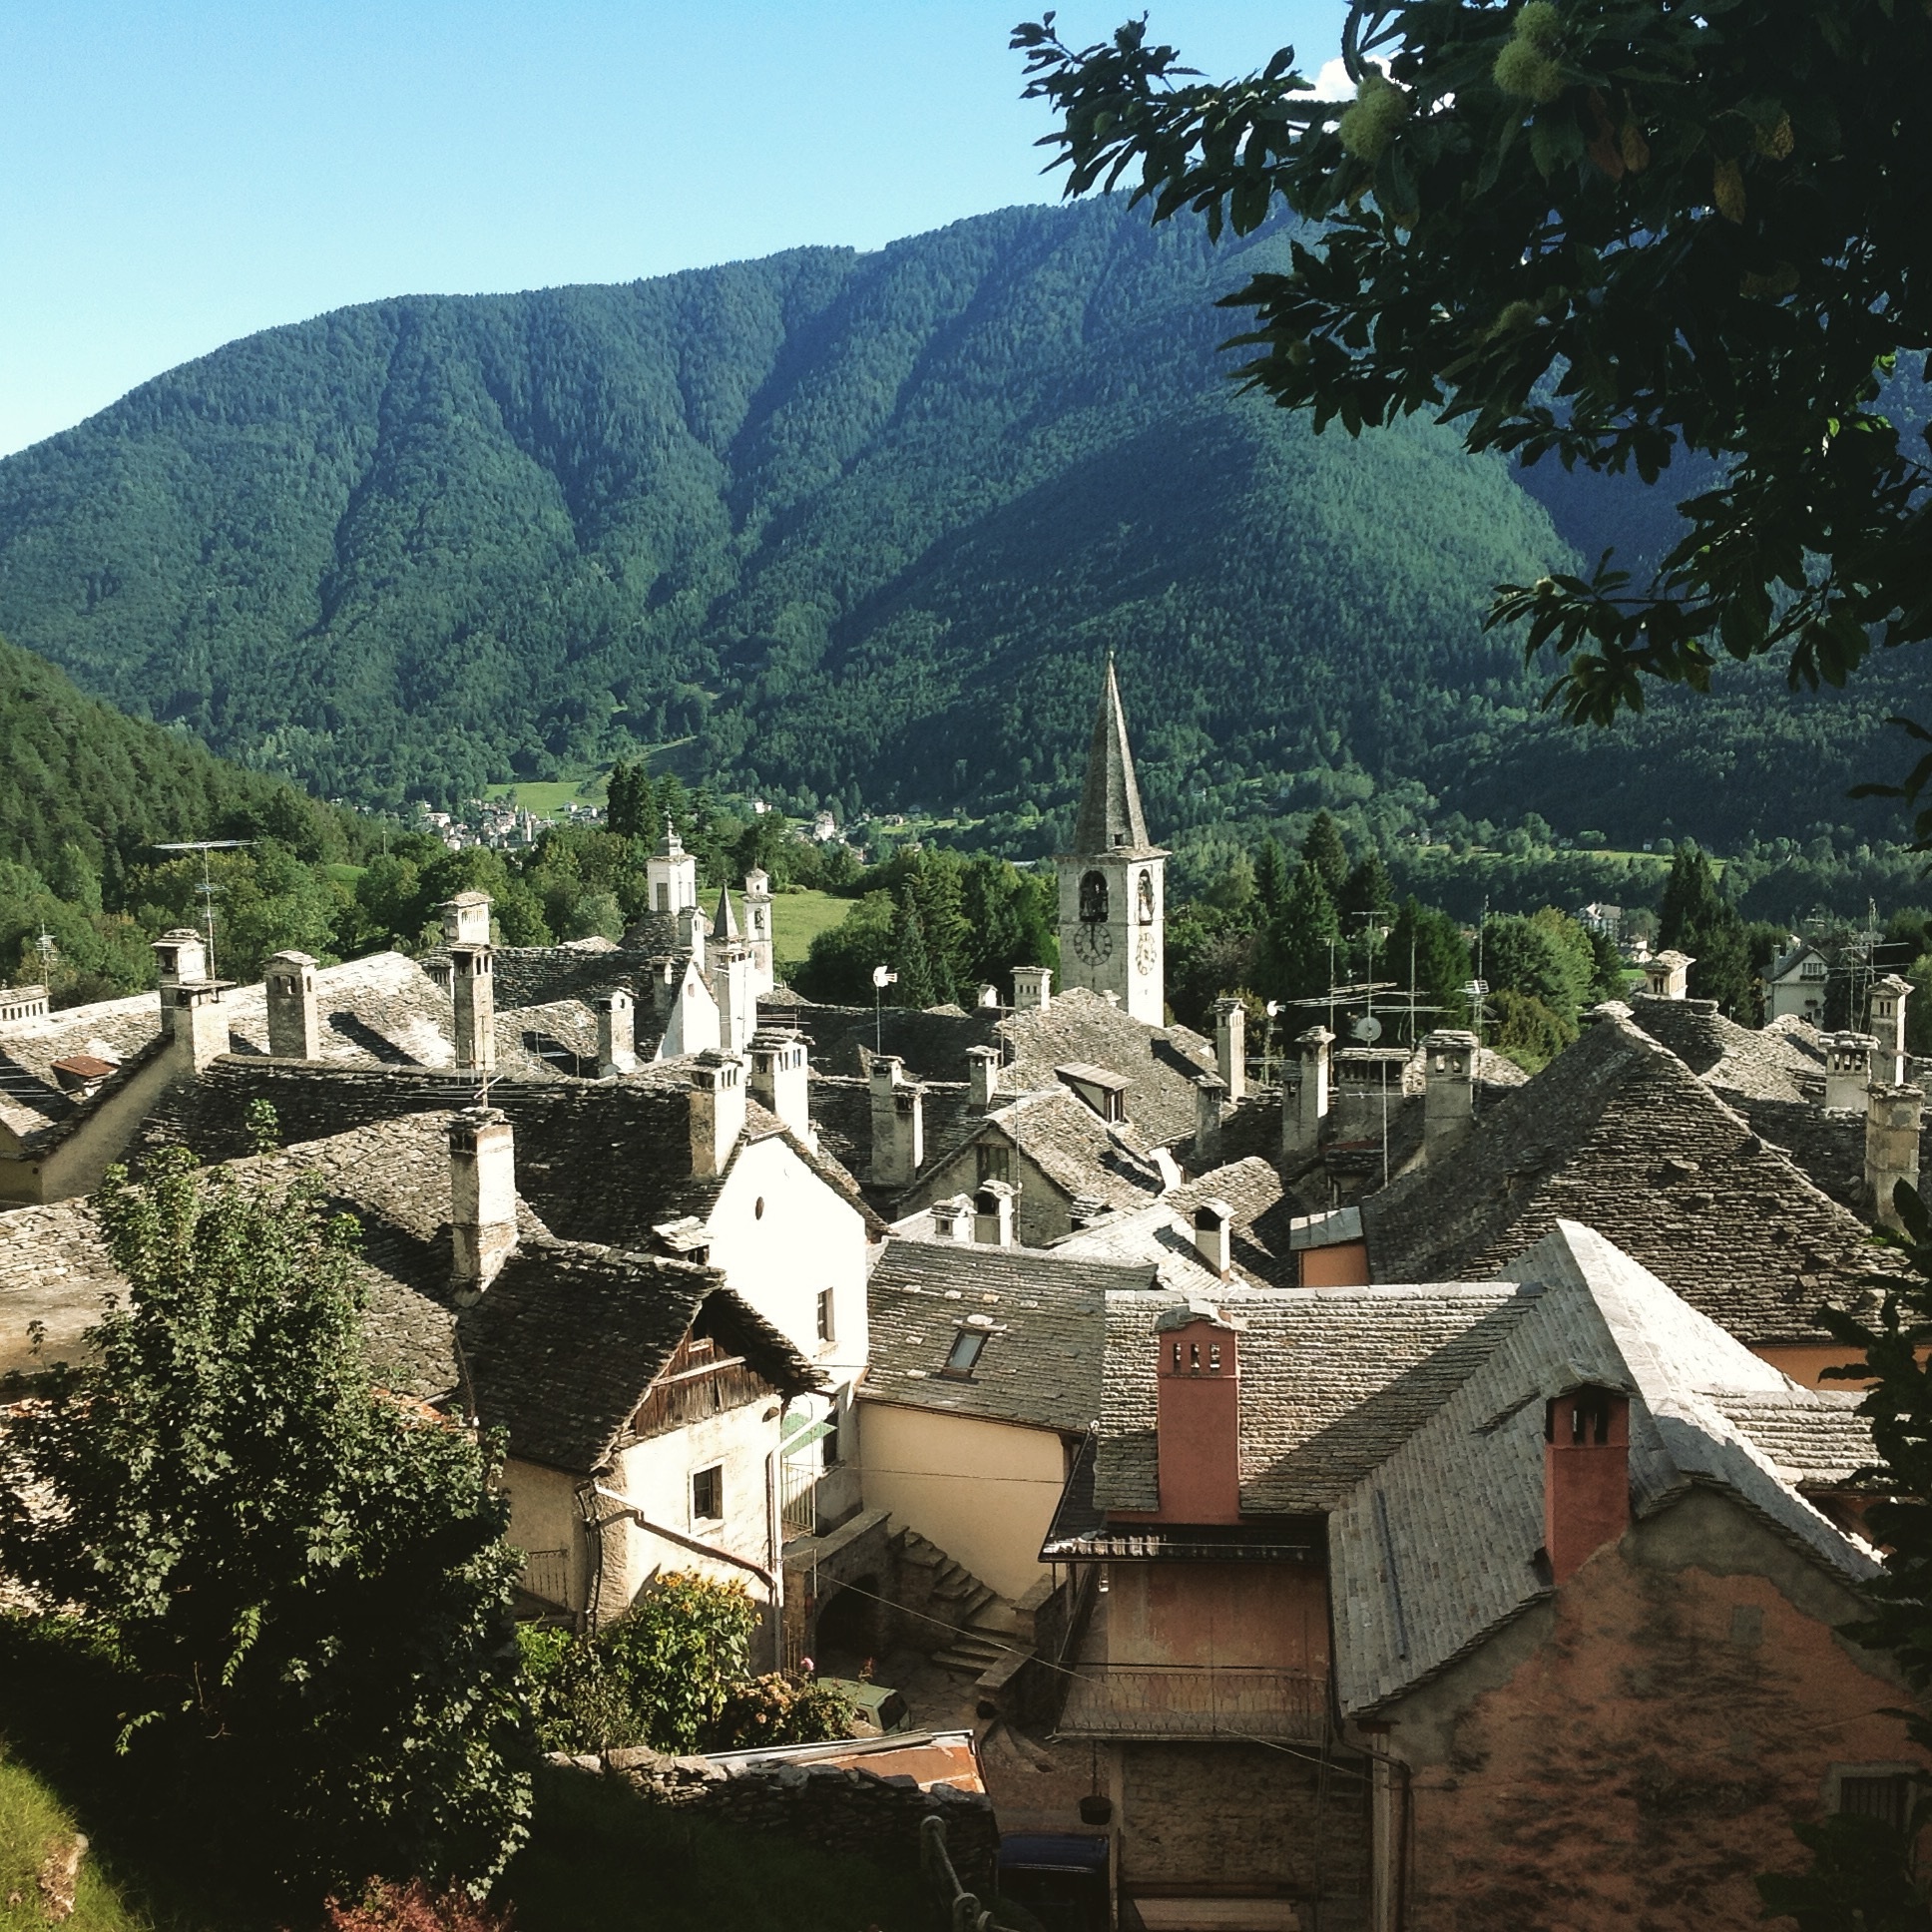
landscape, mountain, town, country, vacation, village, tourism, trees, ruins, monastery, piemonte, fireplaces, ancient history, craveggia